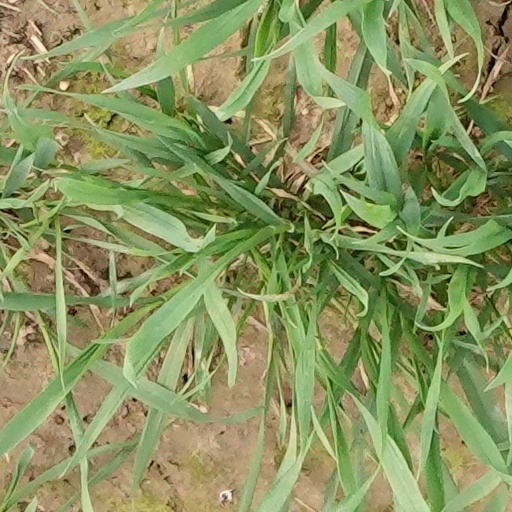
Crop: wheat